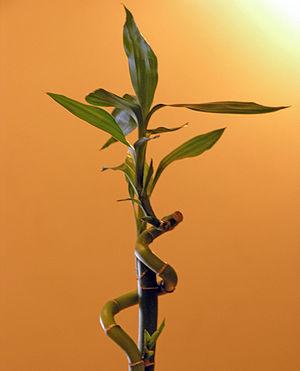
Dracaena sanderiana est une espèce de plante à fleurs de la famille des Asparagaceae, originaire d'Afrique centrale. Elle est nommée d'après le jardiner germano-anglais Henry Frederick Conrad Sander. Cultivée, elle est également surnommée « bambou de la chance » et conservée en intérieur comme symbole bonheur et prospérité. Elle est souvent confondue avec Dracaena braunii.